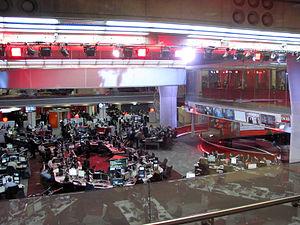
La BBC News est l'une des principales divisions de la BBC. Elle est responsable de la collecte et de la production de l'information, pour les programmes de news des divisions télévision, radio et Internet de la BBC. Ce serait la plus grande entreprise de recueil de nouvelles au monde, produisant quotidiennement 120 heures de matériel.